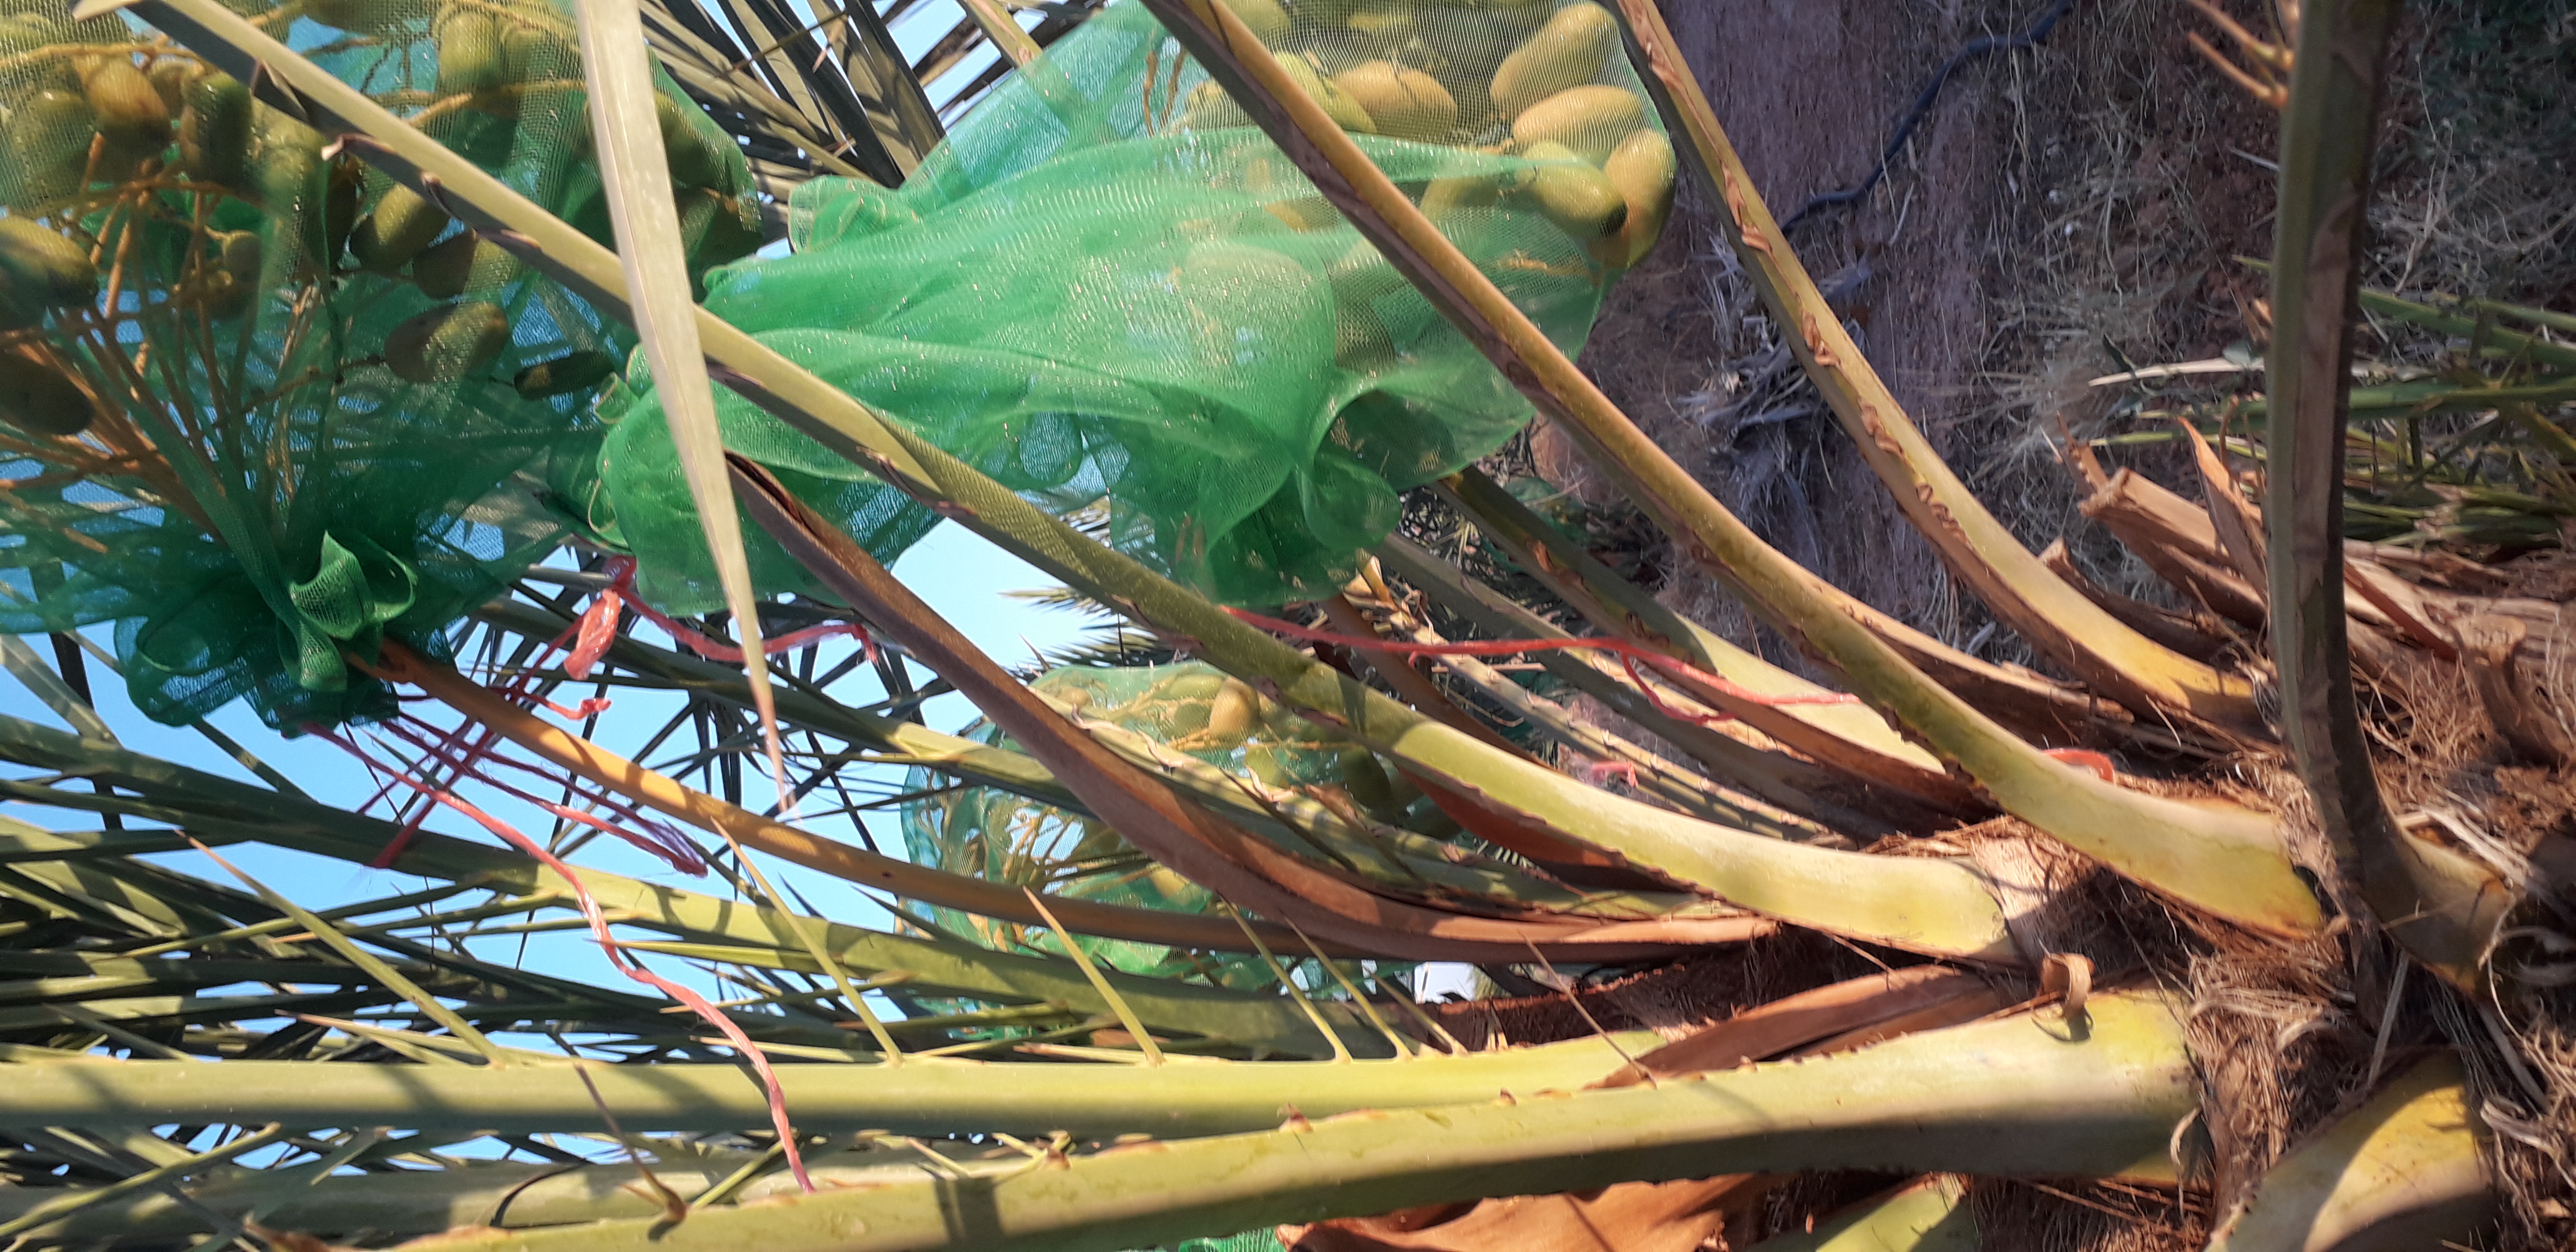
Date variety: Boumajhoul